Modern paganism

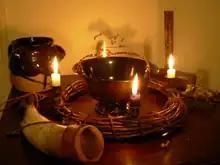
A simple pagan altar

Among Circassians, the Adyghe Habze faith has been revived after the fall of the Soviet Union, and followers of modern pagan faiths were found to constitute 12% in Karachay-Cherkessia and 3% in Kabardino-Balkaria (both republics are multiethnic and also have many non-Circassians, especially Russians and Turkic peoples) In Abkhazia, the Abkhaz native faith has also been revived, and in the 2003 census, 8% of residents identified with it (note again that there are many non-Abkhaz in the state including Georgians, Russians and Armenians); on 3 August 2012 the Council of Priests of Abkhazia was formally constituted in Sukhumi. In North Ossetia, the Uatsdin faith was revived, and in 2012, 29% of the population identified with it (North Ossetia is about 2/3 Ossetian and 1/3 Russian). Modern pagan movements are also present to a lesser degree elsewhere; in Dagestan 2% of the population identified with folk religious movements, while data on modern pagans is unavailable for Chechnya and Ingushetia.